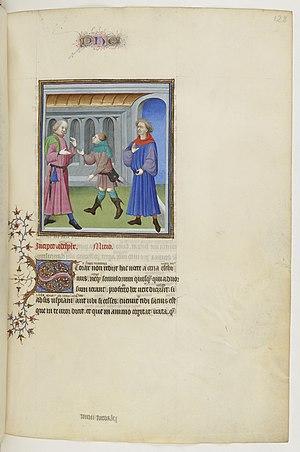
Les Adelphes ou les Frères est une comédie latine de Térence. Elle inspira notamment l’École des maris de Molière. Dans cette pièce deux frères, Eschine et Ctésiphon, vont être mis en scène.